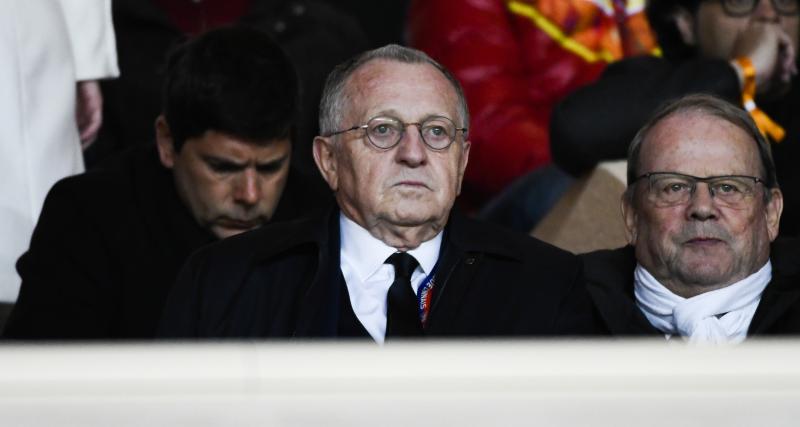
Gender: men